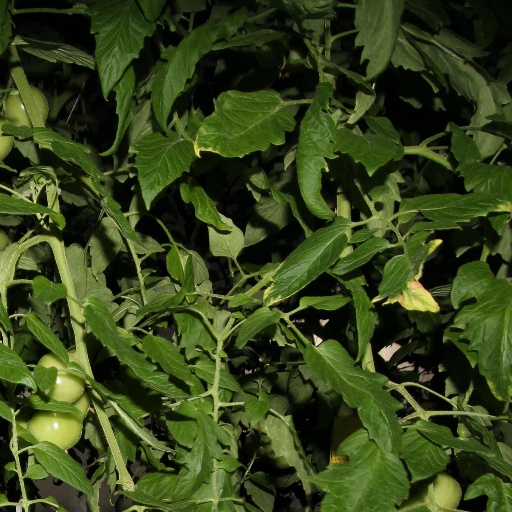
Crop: tomato